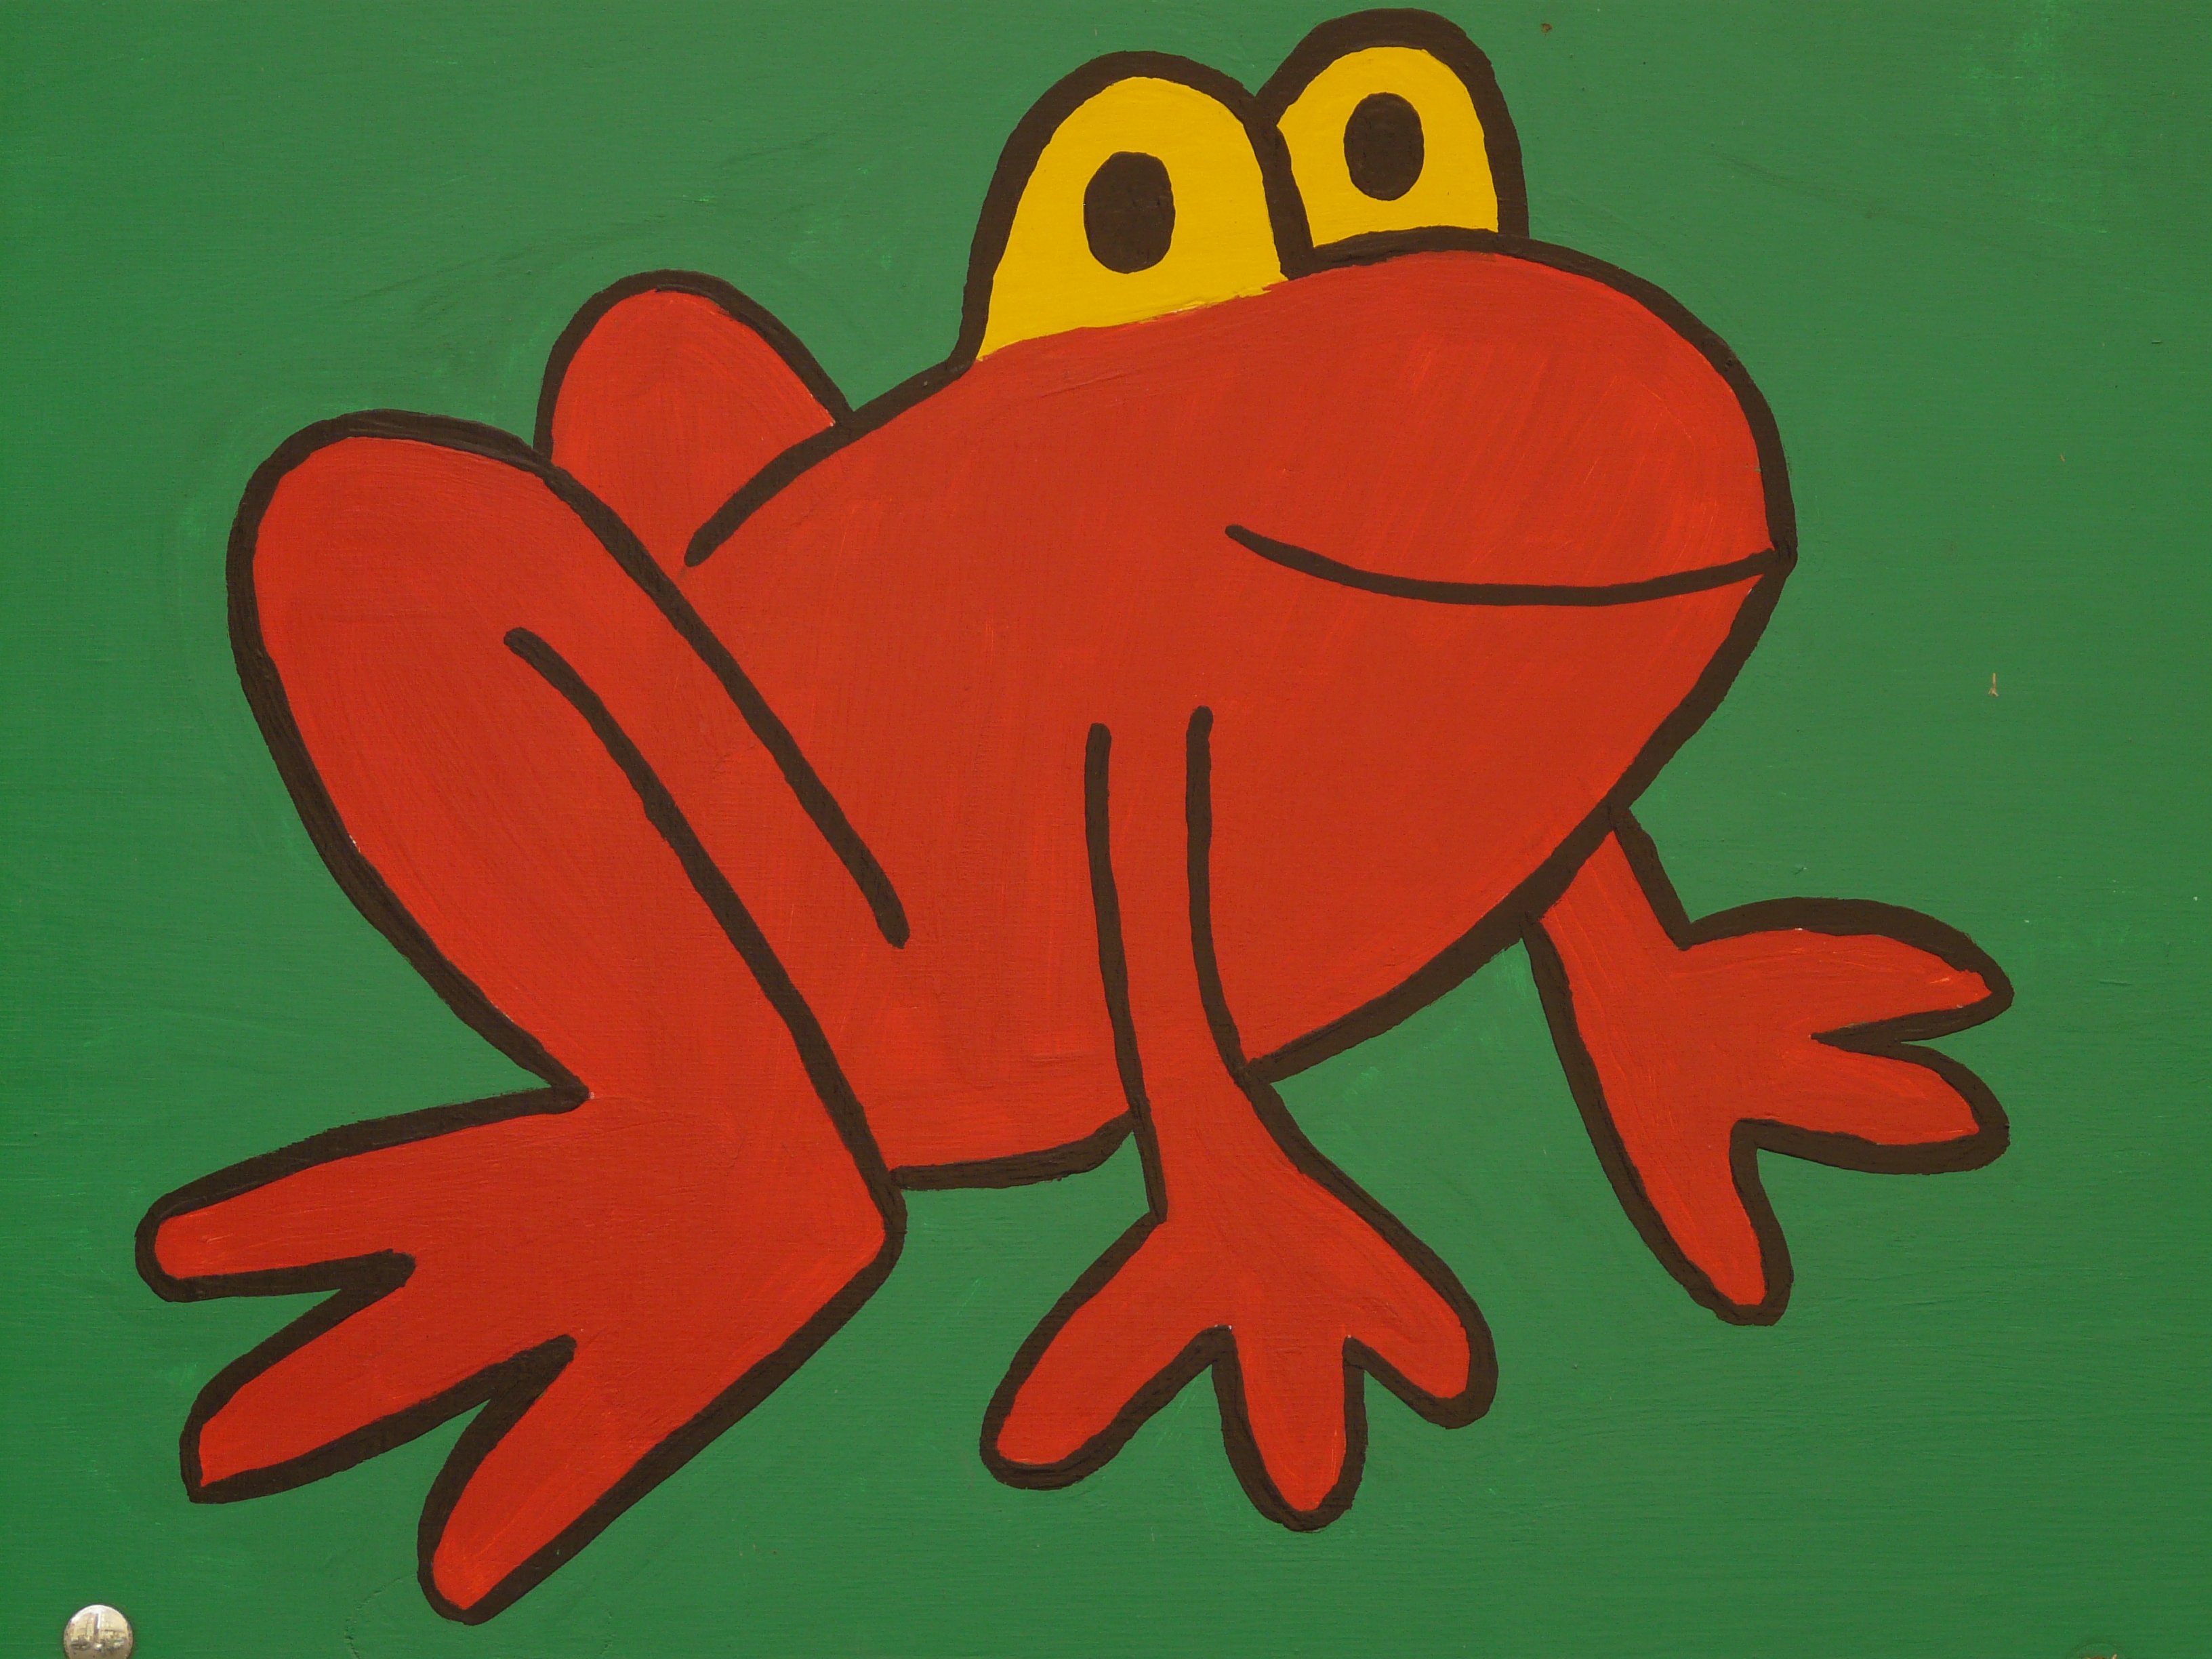
animal, frog, amphibian, figure, drawing, illustration, funny, image, cartoon, cartoon character